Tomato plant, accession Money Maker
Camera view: horizontal (90 deg, fisheye); turntable rotation: 0 degrees
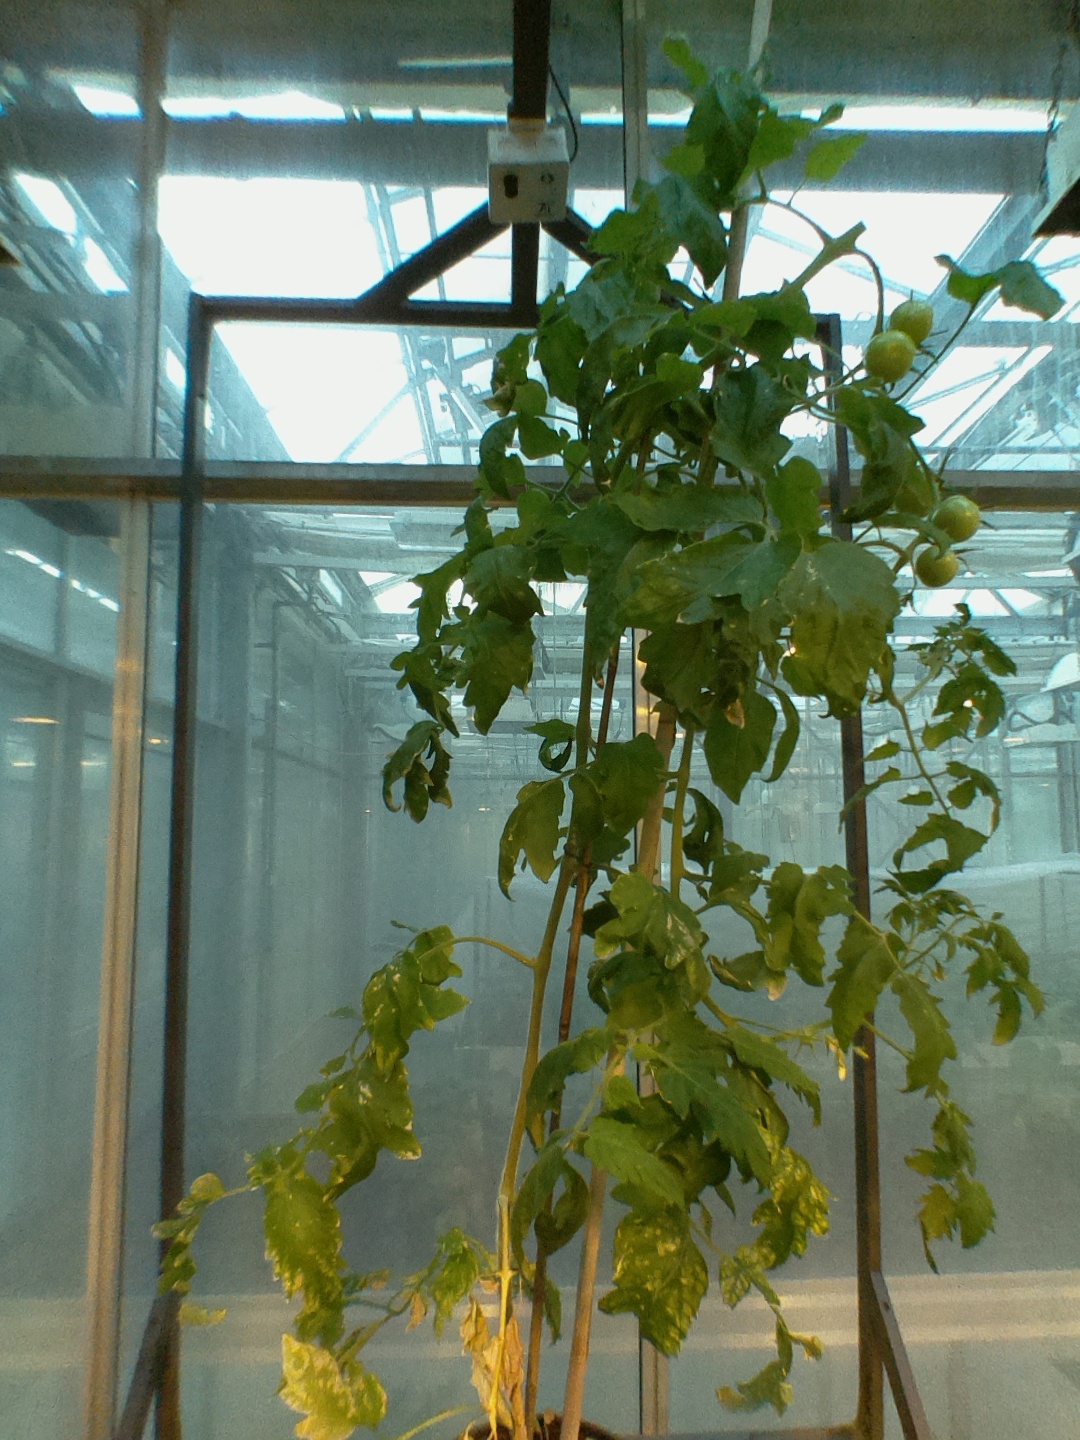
BBCH growth stage 75: 50%-60% of final fruit size